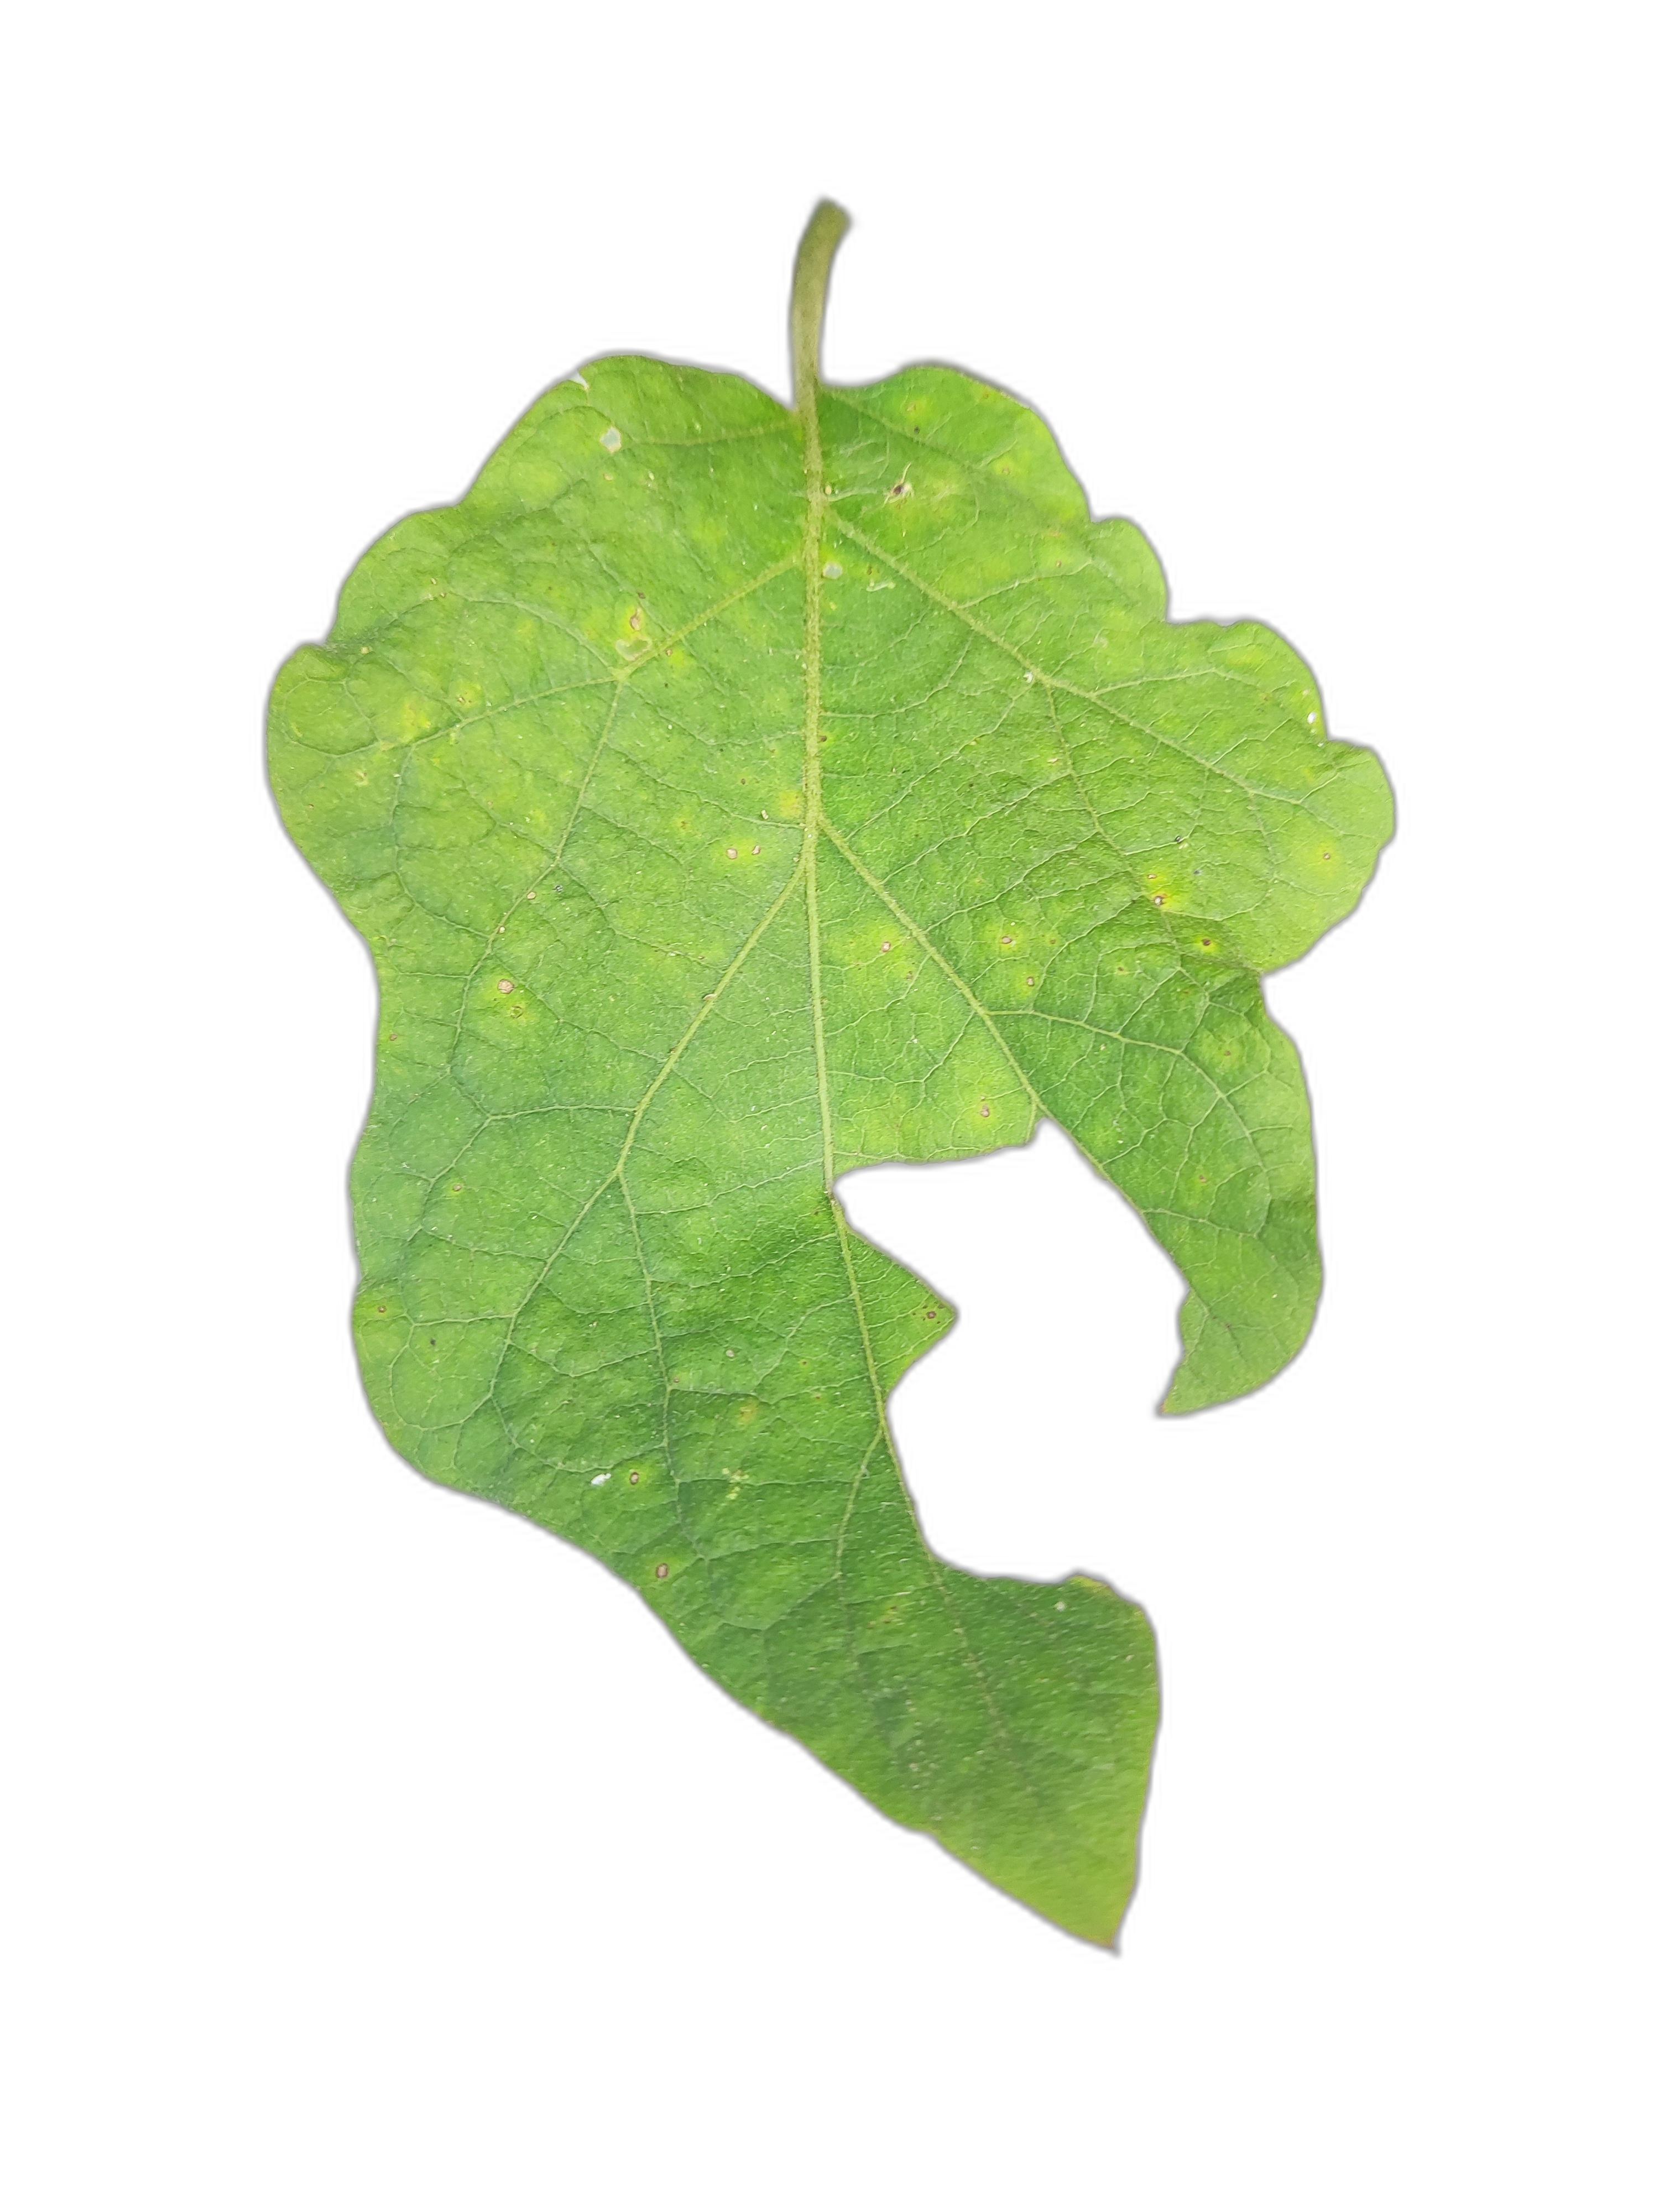
Label: Insect Pest Disease